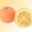
Label: orange